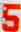
Number: 5